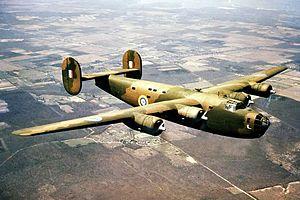
Le Consolidated XB-24, appareil de préproduction du B-24, naît fin 1938 lorsque l'United States Army Air Corps fait des démarches auprès de Consolidated Aircraft Corporation dans l'intention d'ouvrir une seconde ligne de production pour le B-17 Flying Fortress de Boeing. Le président de Consolidated Aircraft, Reuben Fleet, ainsi que le concepteur en chef Isaac Laddon, après avoir passé en revue les chaînes d'assemblage de Seattle, ont estimé que Consolidated Aircraft pourrait construire un bombardier meilleur et plus moderne que le B-17.
Le Consolidated B-24 Liberator est un bombardier lourd américain, conçu par Consolidated Aircraft de San Diego. Il est connu dans la société comme le Model 32, et un petit nombre des premiers modèles sont vendus sous le nom LB-30, pour « Land Bomber ». Le B-24 est utilisé dans la Seconde Guerre mondiale par les forces aériennes et navales alliées, et par plusieurs branches des forces armées américaines pendant la guerre, établissant un bilan de guerre particulier avec ses opérations en Europe de l'Ouest, dans le Pacifique, en Méditerranée, et sur le théâtre des opérations de Chine-Birmanie-Inde.